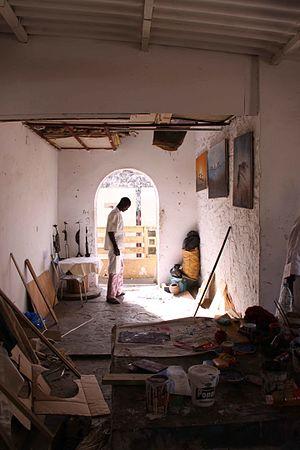
Médina est l'une des 19 communes d'arrondissement de la ville de Dakar. Elle fait partie de l'arrondissement de Dakar Plateau. Ce quartier populaire est situé dans la partie sud de la capitale, limitrophe de Dakar-Plateau.